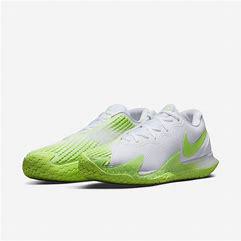
Brand: Nike
Model: Court Air Zoom Vapor Cage 4